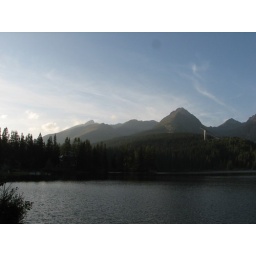
Very beautiful lake under the mountains